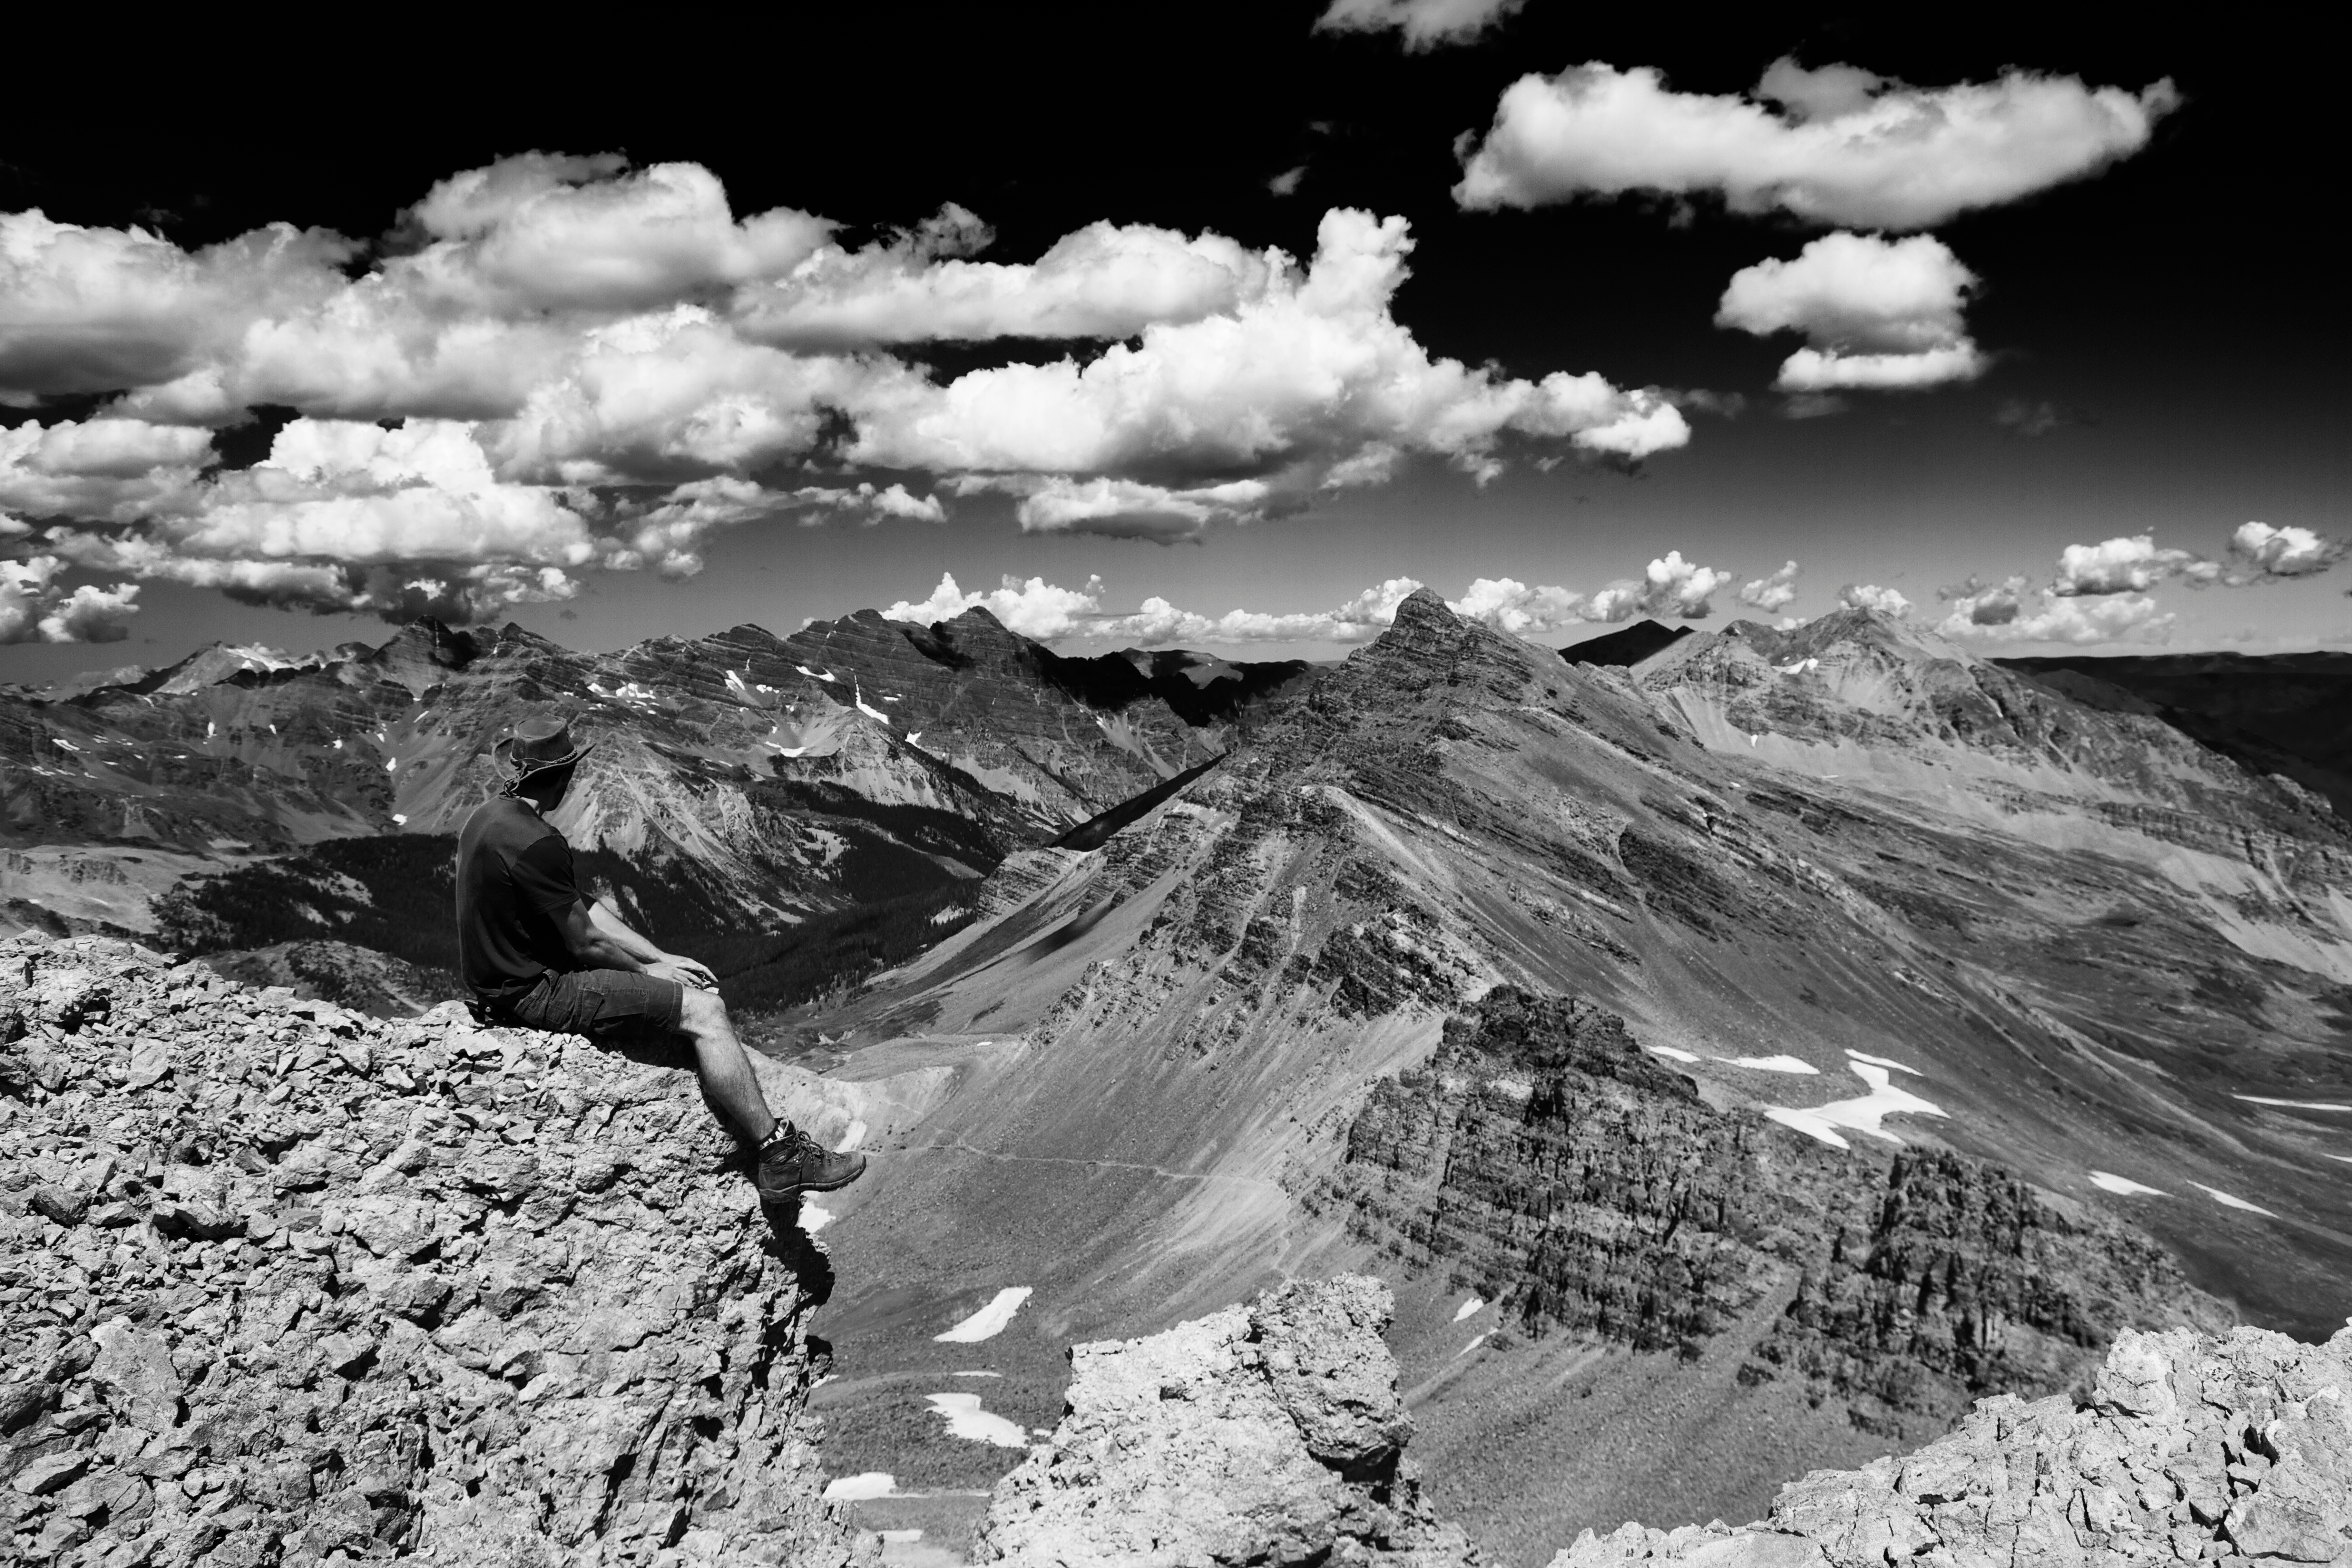
nature, rock, mountain, snow, cloud, black and white, photography, mountain range, summer, portrait, natural, canon, alpine, monochrome, ridge, bw, eos, 2011, colorado, triangle, cool, mountains, canon7d, plateau, 7d, tamron, pass, august, 1750, co, monochrome photography, mountainous landforms, geological phenomenon